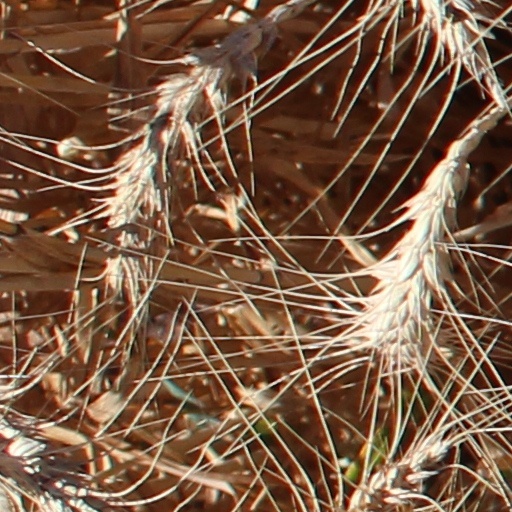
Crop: wheat